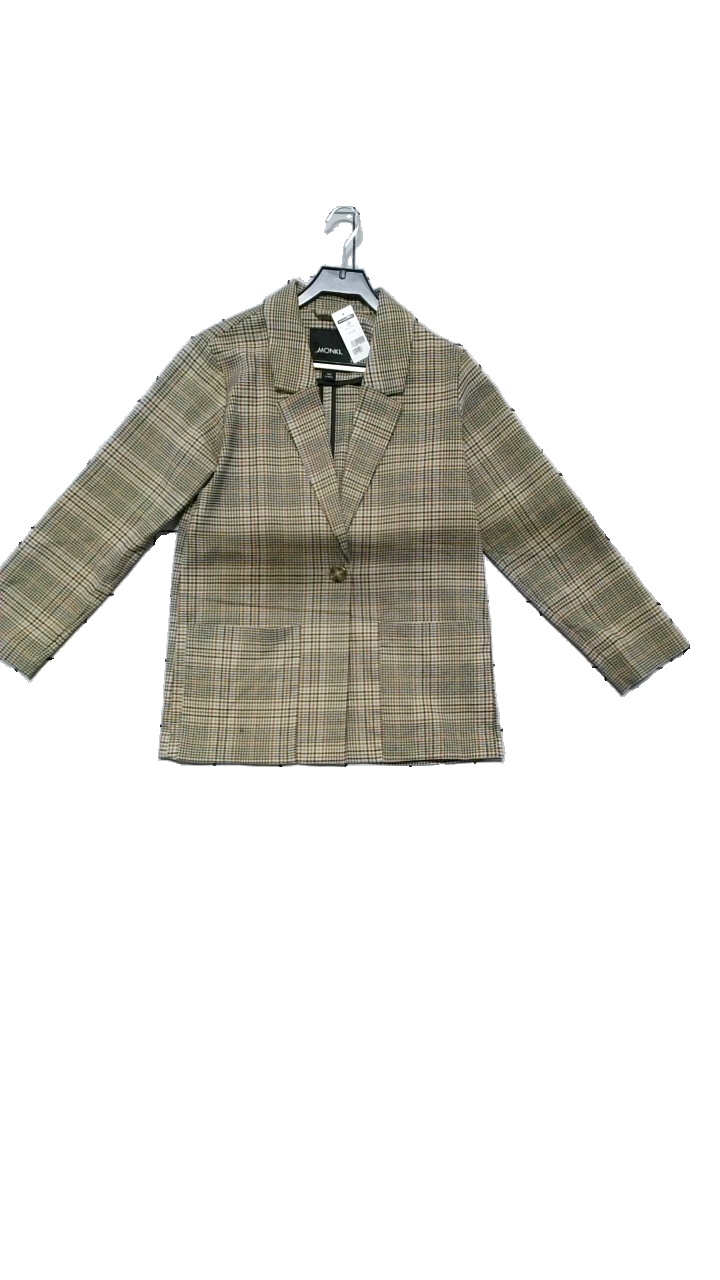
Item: Blazer (Ladies)
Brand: Monki
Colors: Multicolor, Brown, Blue, Black
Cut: Regular, Loose
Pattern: Geometric print
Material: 66% polyester, 33% viscose, 1% elastane
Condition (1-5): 5
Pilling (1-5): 4
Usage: Reuse
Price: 100-150